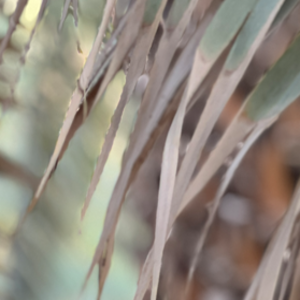
Label: Fusarium Wilt